Great Highway

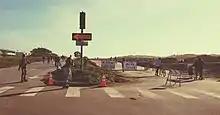
The road closed to motor vehicles in January 2021

The Great Highway is a four-lane divided road built in 1929 that is approximately long and runs next to the Pacific Ocean along to Ocean Beach on the west side of San Francisco. The Great Highway starts at Skyline Boulevard and runs north to Point Lobos Avenue and the Cliff House in the Outer Richmond neighborhood of San Francisco. It forms the western border of Golden Gate Park with two windmills, the Dutch Windmill and the Murphy Windmill at the northwestern and southwestern corners of the park along the highway. Both windmills were built to pump water into Golden Gate Park. Officially, this roadway is known as the Upper Great Highway.